NASA Astronaut Group 16

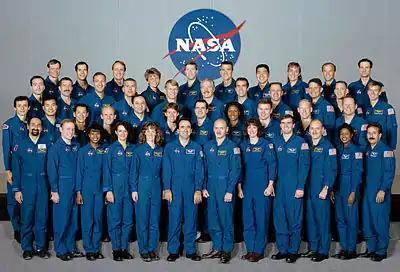
The astronauts of Group 16

NASA Astronaut Group 16 ("The Sardines") was a group of 44 astronauts announced by NASA on May 1, 1996. The class was nicknamed "The Sardines" for being such a large class, humorously implying that their training sessions would be as tightly packed as sardines in a can. These 44 candidates compose the largest astronaut class to date. NASA selected so many candidates in preparation for the anticipated need for ISS crew members, along with regular shuttle needs. Nine of the 44 astronauts selected were from other countries, including 1 each from 5 Europe nations and 2 each from Canada and Japan.